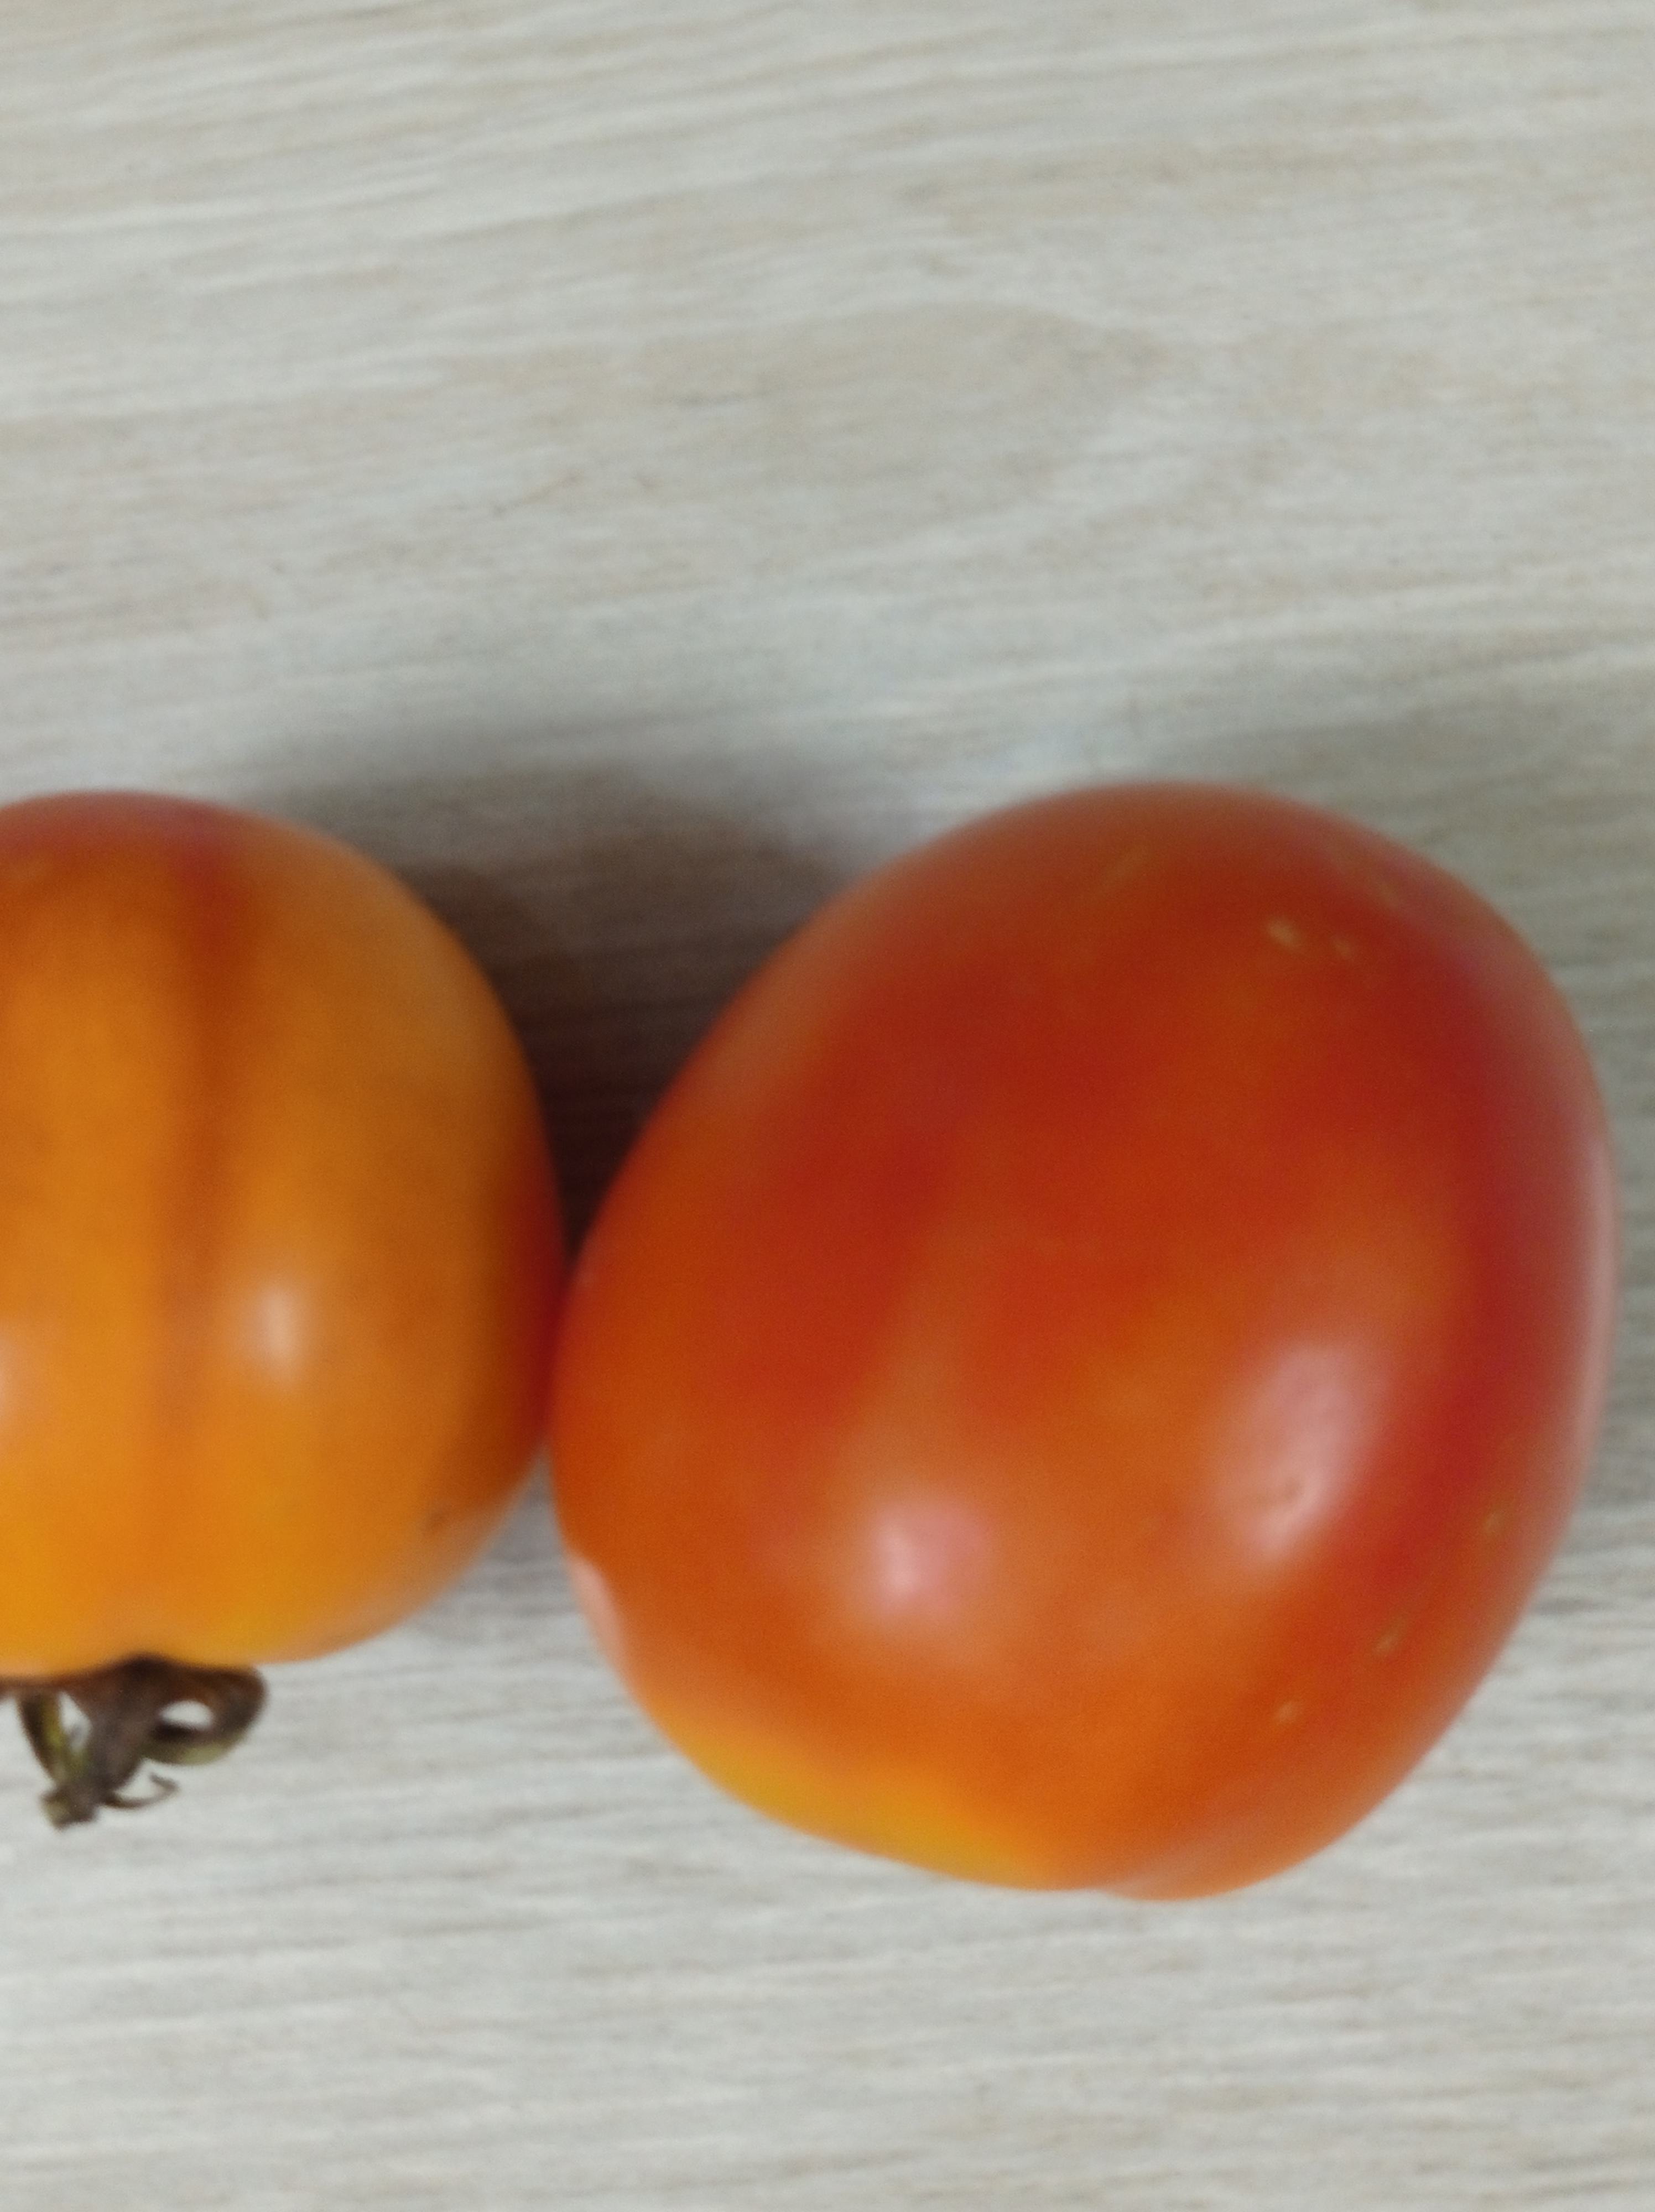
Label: Fresh